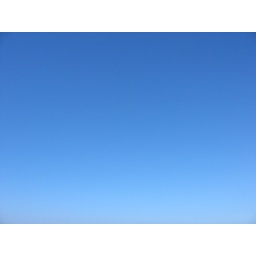
the sky in Perros-Guirec, on the coast in Brittany.